Fusivoluta clarkei

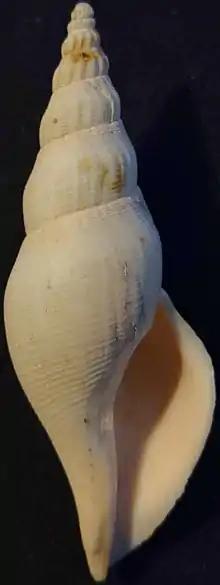

Fusivoluta clarkei is a species of sea snail, a marine gastropod mollusc in the family Volutidae, the volutes.